Jiangxi province (Yuan dynasty)

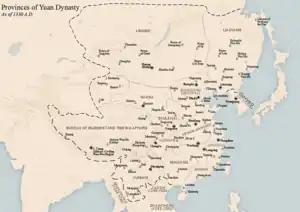
Yuan provinces in 1330

Jiangxi province was a province of the Yuan dynasty established in 1277. It included modern Jiangxi, and most of Guangdong. The capital was Longxing (now called Nanchang).